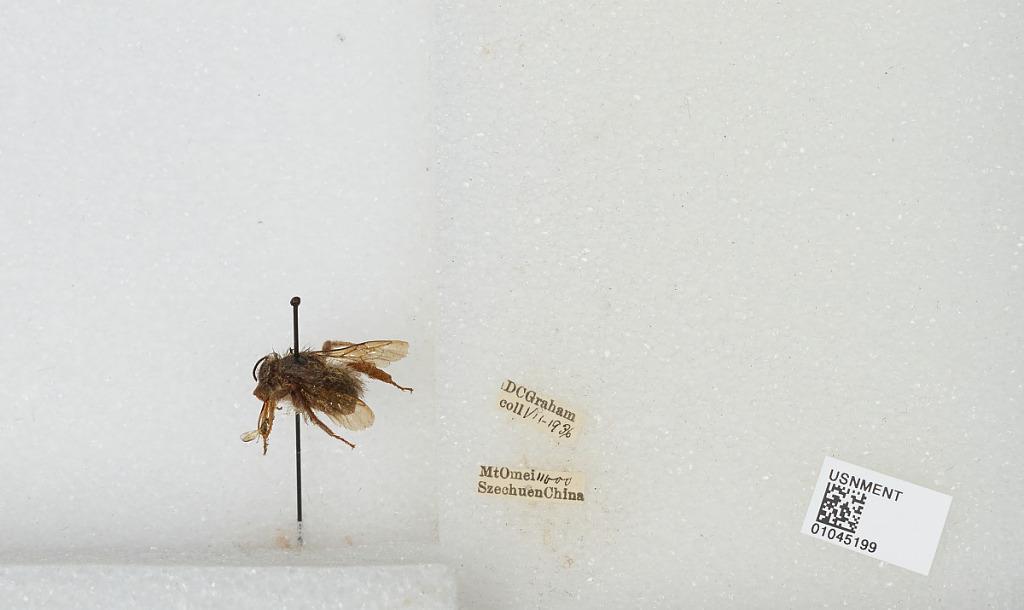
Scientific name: Bombus sp.
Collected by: D. Graham
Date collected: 1936-7-
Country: China
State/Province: Sichuan
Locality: Mt Emei